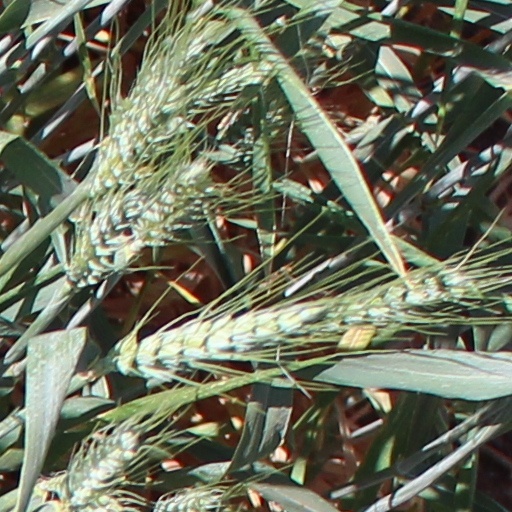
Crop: wheat